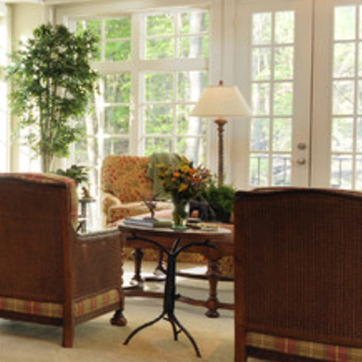
Material: foliage